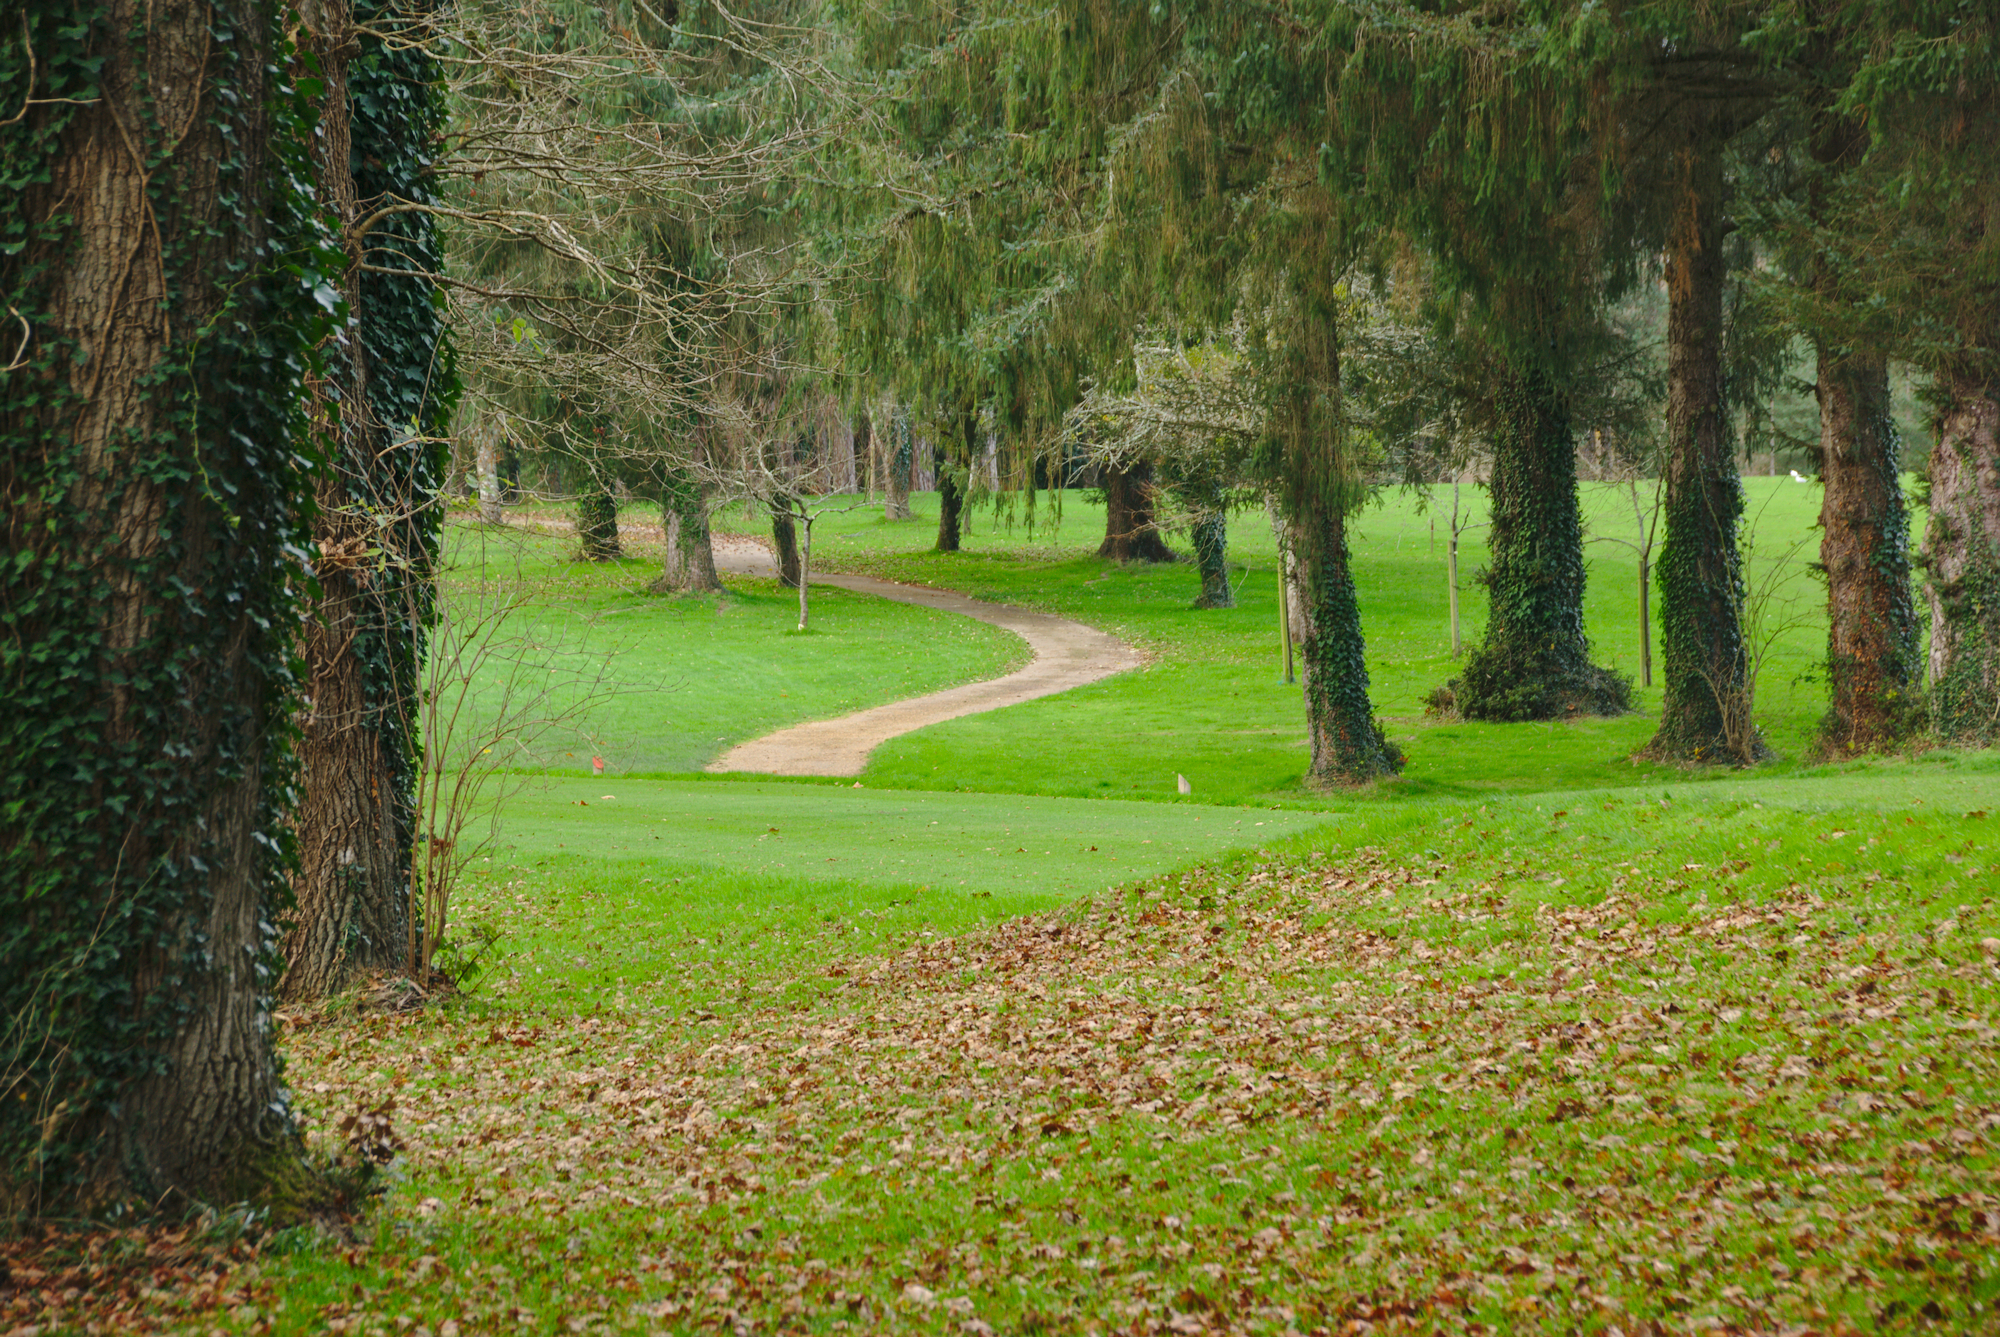
tree, nature, forest, grass, lawn, meadow, france, green, ivy, pasture, park, golf course, grassland, woodland, habitat, ecosystem, brittany, chateaudelabretesche, outdoor recreation, natural environment, woody plant, sport venue